Childhoods (film)

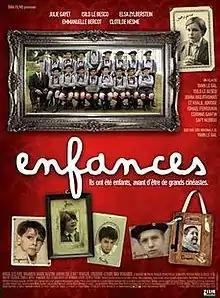
Film poster

Childhoods (original title: Enfances) is a 2007 French anthology film directed by Yann Le Gal, Isild Le Besco, Joana Hadjithomas, Khalil Joreige, Ismaël Ferroukhi, Corinne Garfin and Safy Nebbou. Although a French reference gives its running time as 84 minutes, other resources indicate 80 minutes, with the work, in its entirety, composed of six vignettes, between 10 and 15 minutes in length, each by a different director, depicting formative incidents in the pre-adolescent lives of iconic filmmakers Fritz Lang, Orson Welles, Jacques Tati, Jean Renoir, Alfred Hitchcock and Ingmar Bergman, with each segment structured to resemble its subject's familiar signature style.